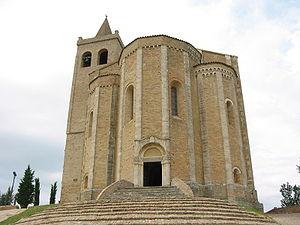
La vallée du Tronto est le vaste bassin versant du fleuve homonyme. Elle s'étend principalement, dans la région italienne des Marches, sur la majeure partie des communes de la province d'Ascoli Piceno. Elle affleure la province de Rieti dans le Latium, la partie septentrionale de la province de Teramo et quelques communes de la province de L'Aquila dans les Abruzzes.